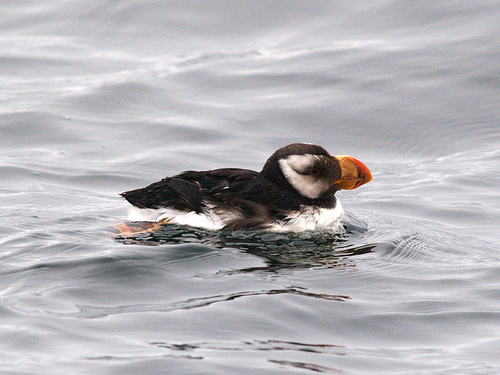
this small water bird has an orange beak with a red tip. he has a black crown and black wings and tail. his belly and chest are white.
this small puffin has a big, orange, stumpy beak.
this is a bird with a white belly, black back and a large orange beak.
a larger sized bird that has tones of black and white with a very large bill
this bird has a white belly and breast with a black crown and back, and big thick orange bill.
the bird has a white stomach and breast and a black back, and it has an abnormally large bill.
this particular bird has a belly that is white and black
this bird is black with white and has a long, pointy beak.
this bird has a brown crown, brown primaries, and a white belly.
a large bird with a white belly and white eyerings and thick beak.
Species: Horned Puffin